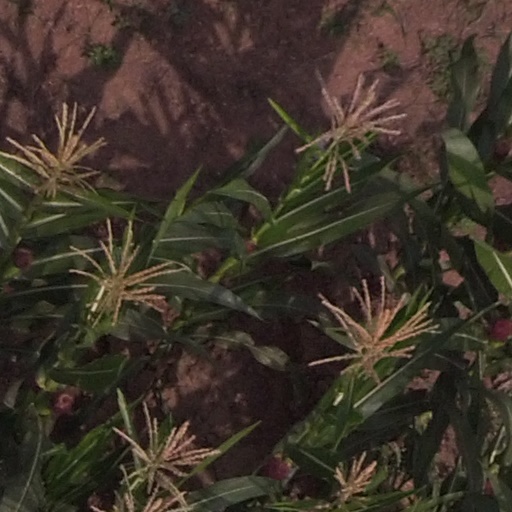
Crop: maize; corn